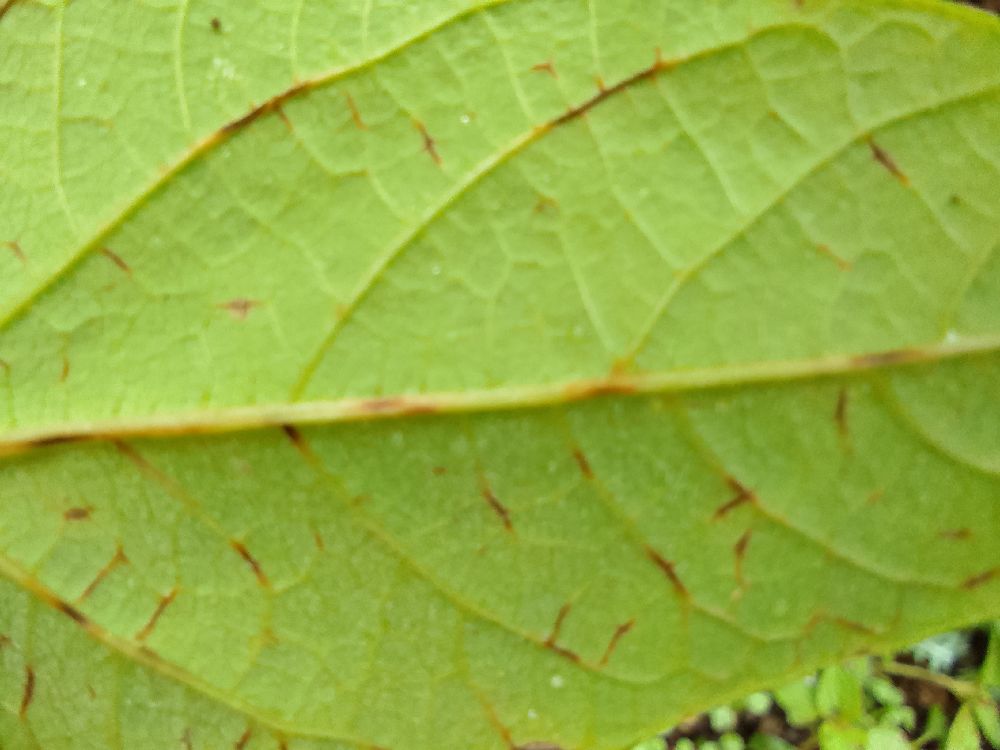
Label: anthracnose